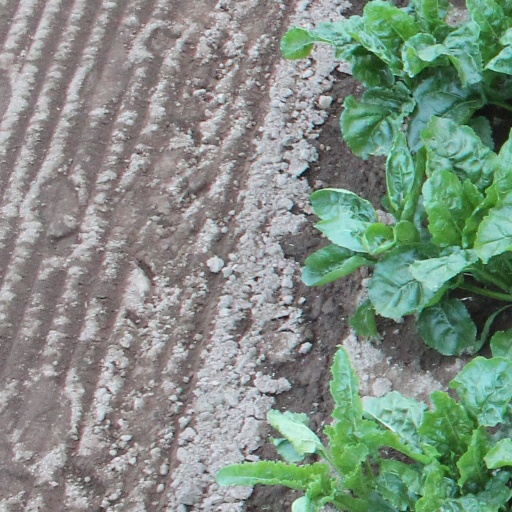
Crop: sugar beet